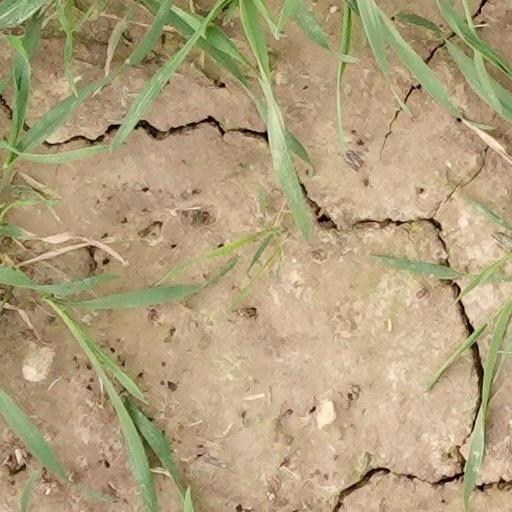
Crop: wheat